Myra Hunter

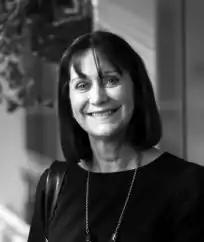
King's College portrait, 2013

Myra Sally Hunter is Professor of Clinical Health Psychology at the Institute of Psychiatry, Psychology and Neuroscience, King's College, London, and a Clinical and Health Psychologist at the South London and Maudsley NHS Foundation Trust.